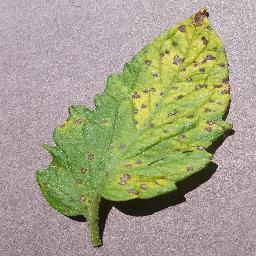
Label: Tomato___Septoria_leaf_spot